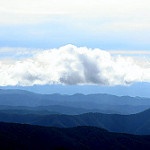
Label: mountain